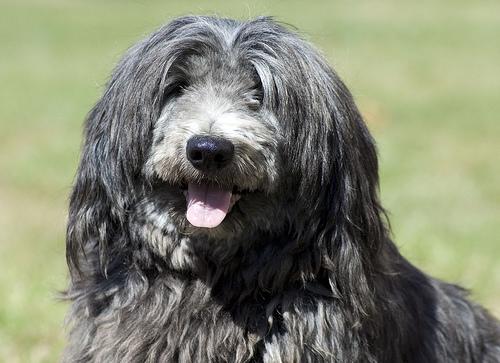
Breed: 203-n000021-Tibetan_terrier